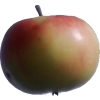
Label: Apple 11